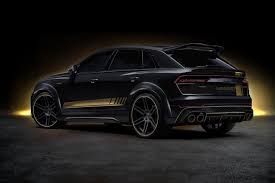
Label: noambulance